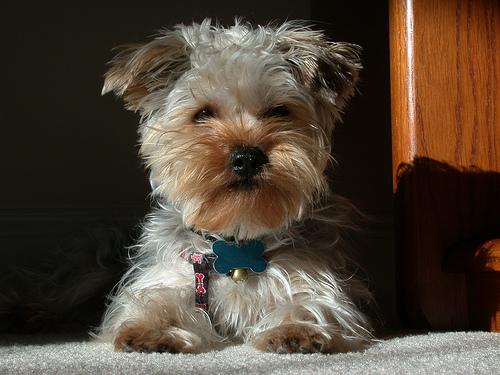
Breed: yorkshire terrier